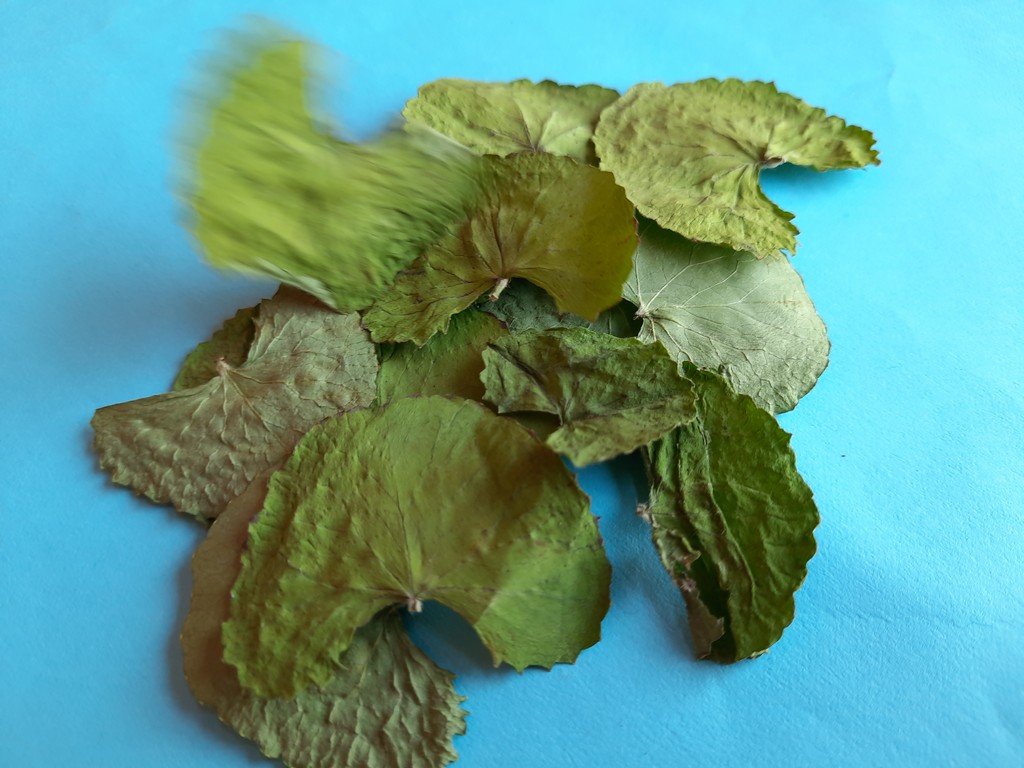
Label: Dried